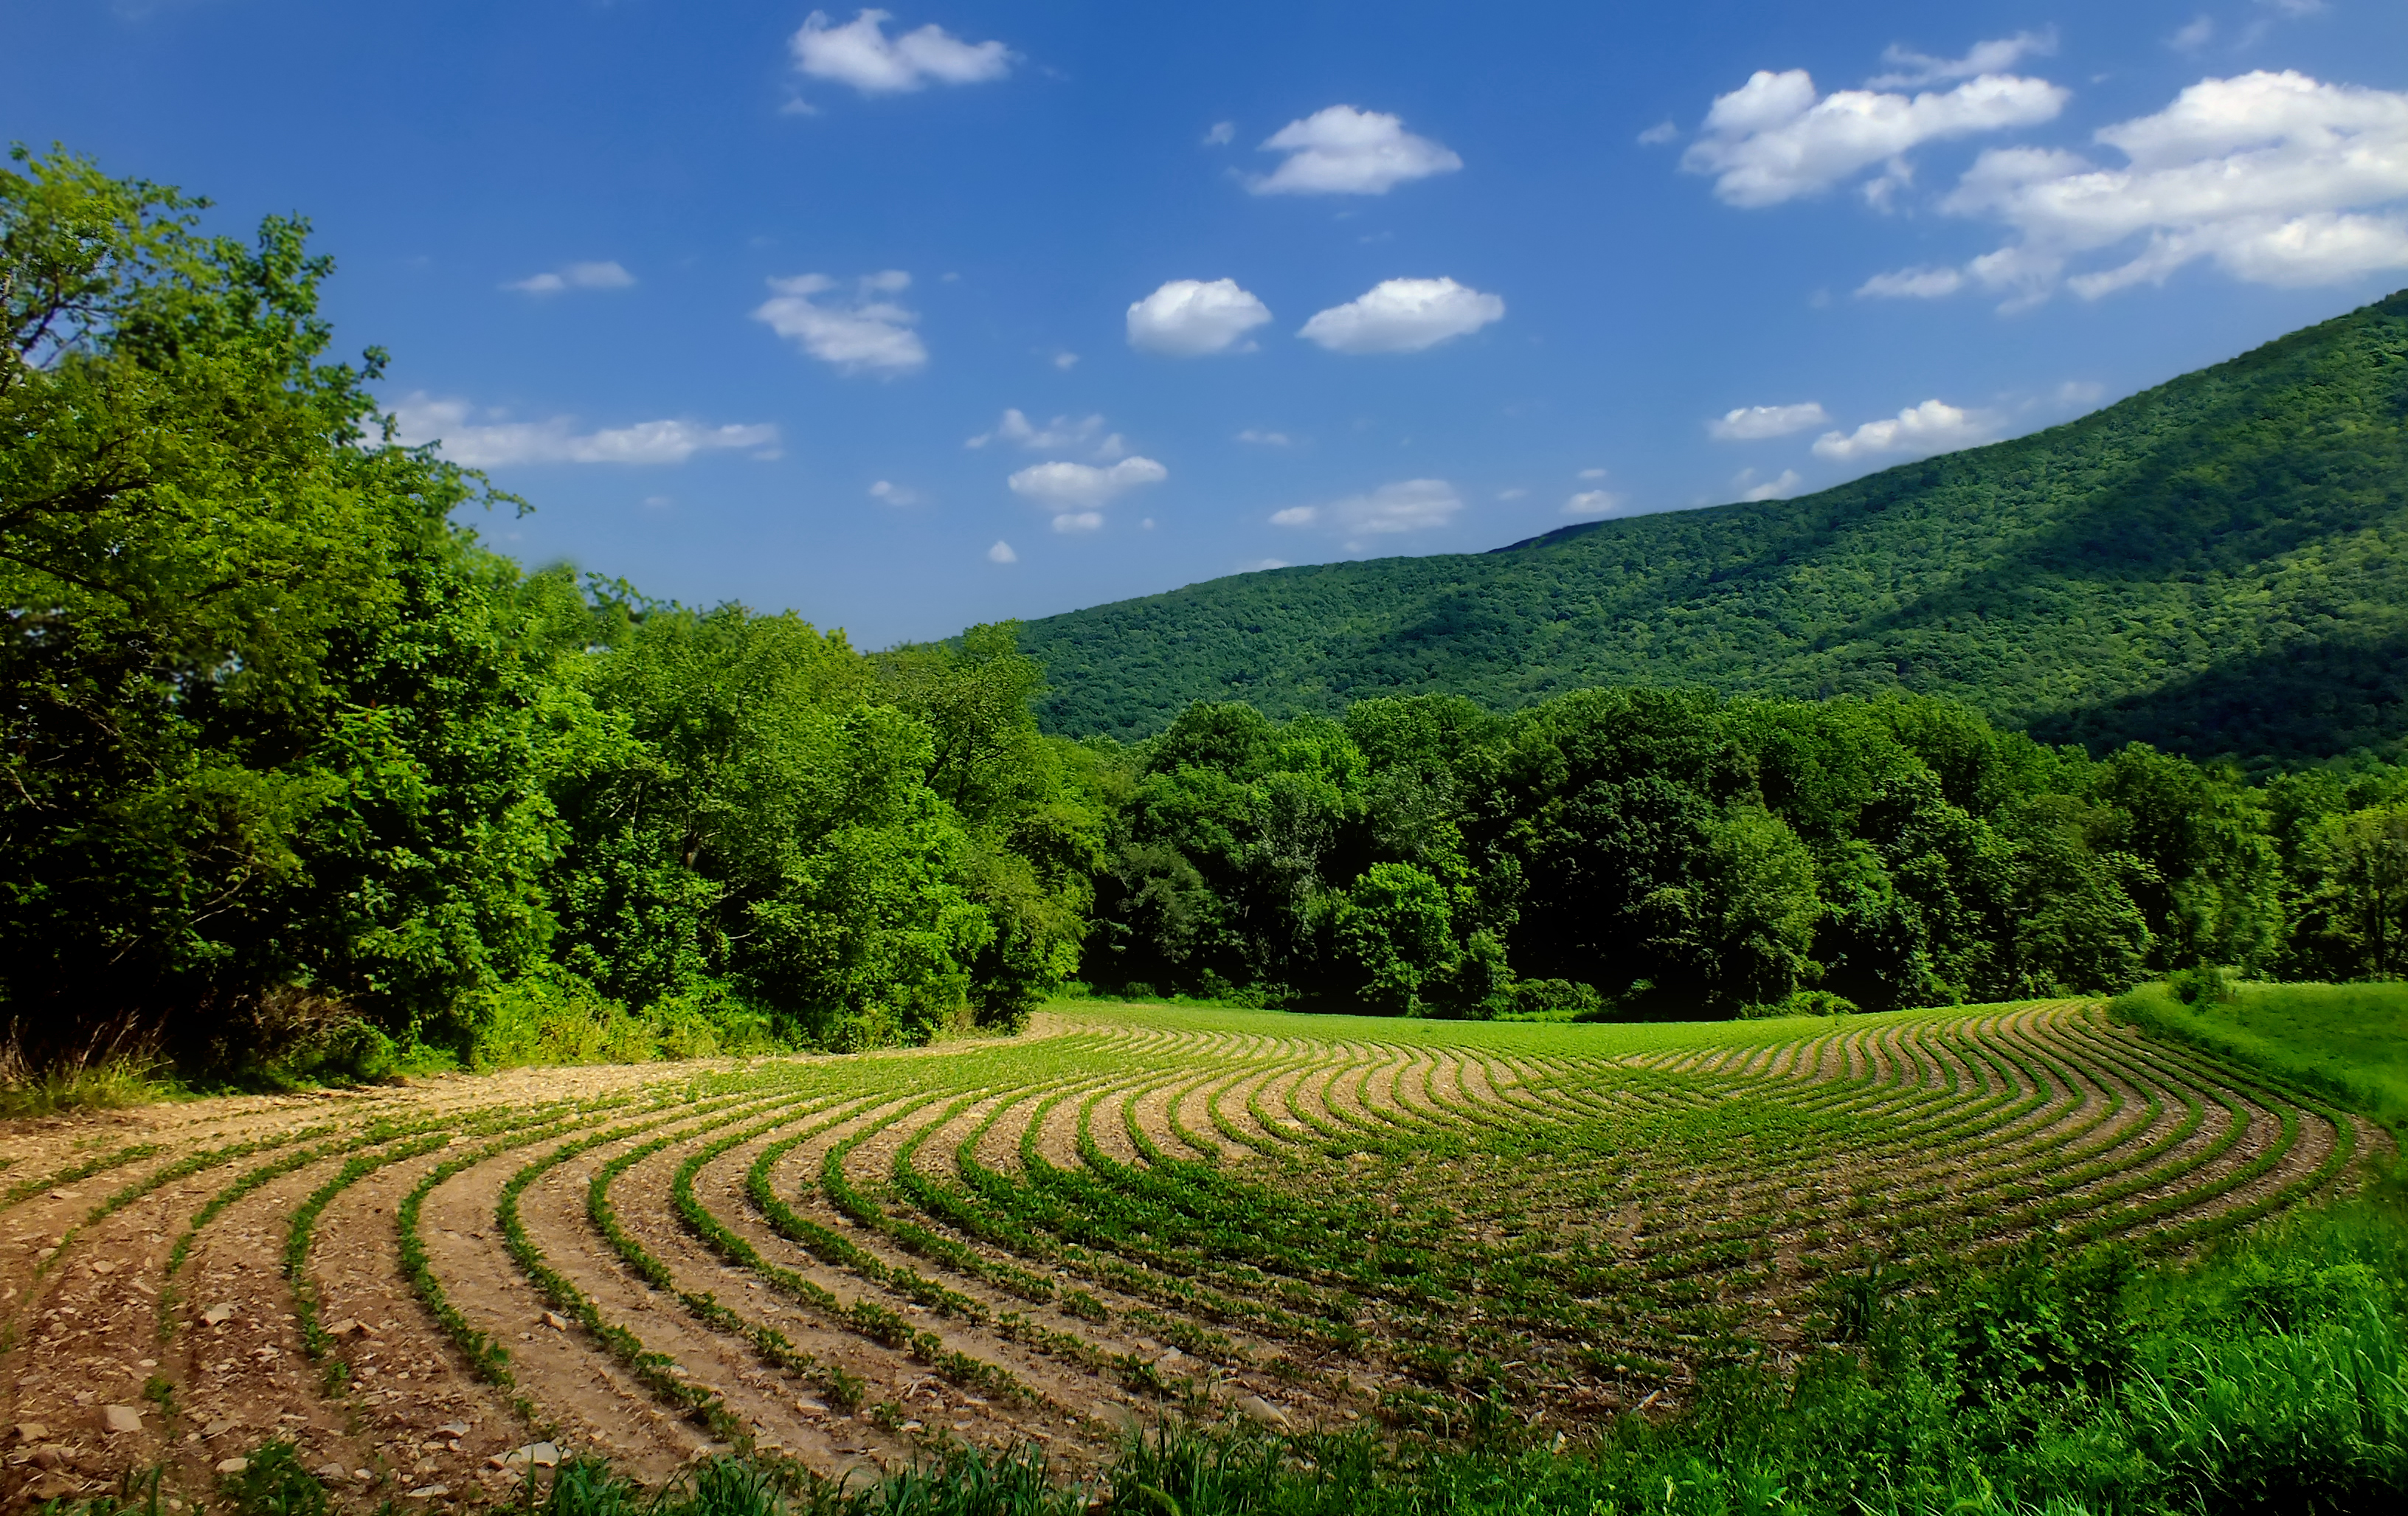
landscape, grass, sky, field, meadow, hill, flower, valley, summer, rural, green, pasture, cumulus, soil, agriculture, plain, hills, creativecommons, shadows, clouds, terrace, grassland, pennsylvania, nescopeckmountain, columbiacounty, plantation, plateau, mifflintownship, ecosystem, rural area, paddy field